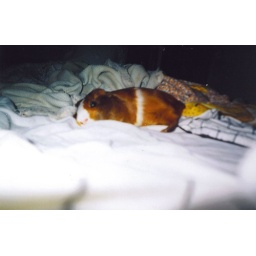
mario sleeping in my bed